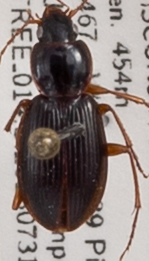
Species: Synuchus impunctatus
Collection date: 2018-07-31
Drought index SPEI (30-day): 0.128
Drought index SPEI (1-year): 0.114
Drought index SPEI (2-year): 1.69